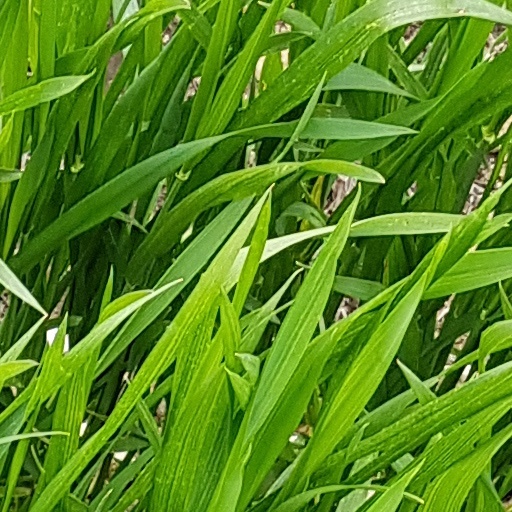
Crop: wheat